Joe Allen

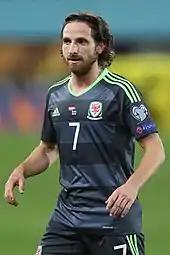
Allen playing for Wales in 2016

Soon after receiving his first professional contract for Swansea City in August 2007, Allen was called up for the Wales under-21 team in a friendly match away to Sweden. He scored the winning goal in a 4–3 victory.